Posada del Bierzo

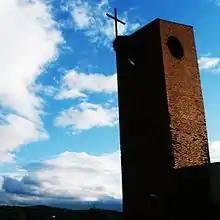
The Church.

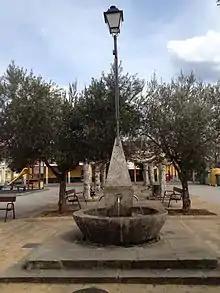
The fountain.

In the village fruit production predominates, particularly pears and apples. They are shipped to cooperatives and exported to various cities of Europe.